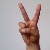
The image shows a hand gesture representing the letter 'V' in Indian Sign Language.